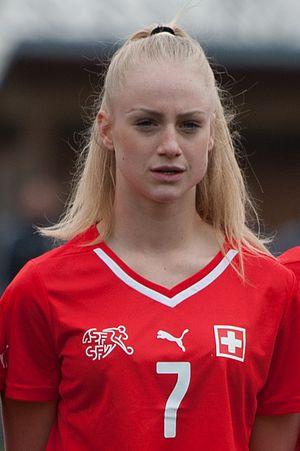
Alisha Lehmann, née le 21 janvier 1999 à Tägertschi, est une footballeuse suisse. Elle évolue au West Ham United Women FC, et avec la sélection de l'équipe de Suisse.